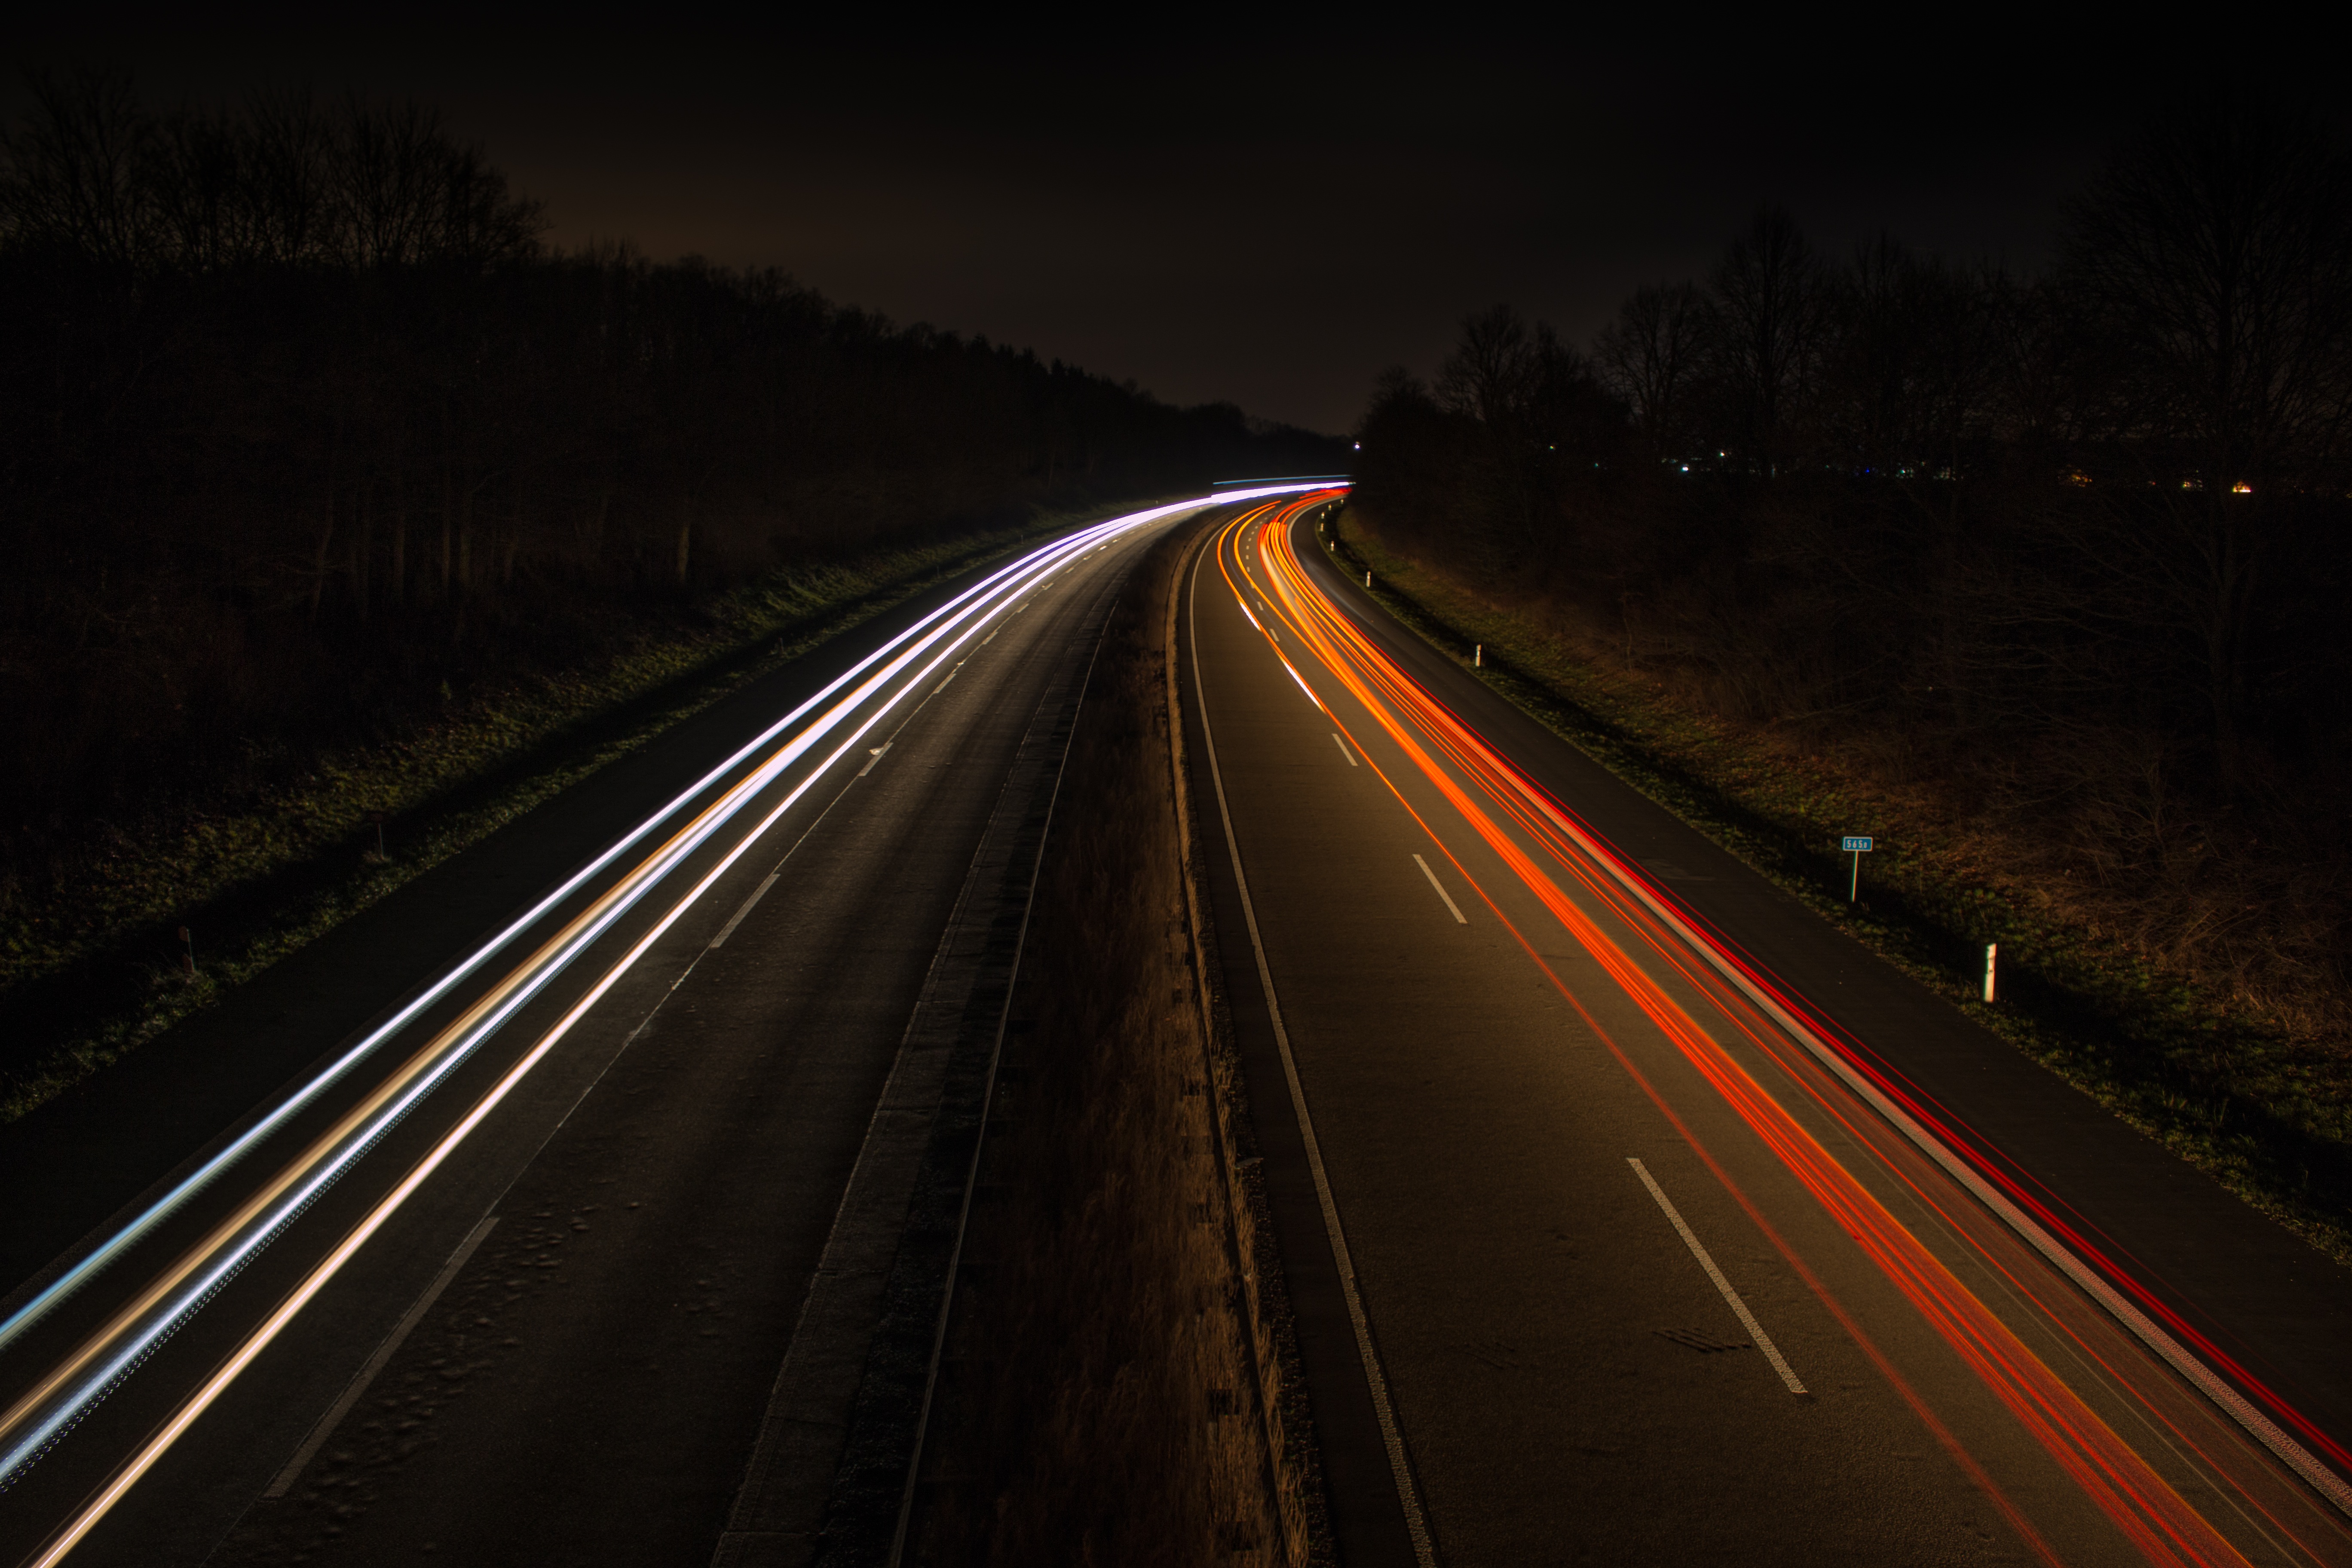
light, road, night, morning, highway, driving, dusk, evening, darkness, movement, lane, light trail, infrastructure, fast, restless